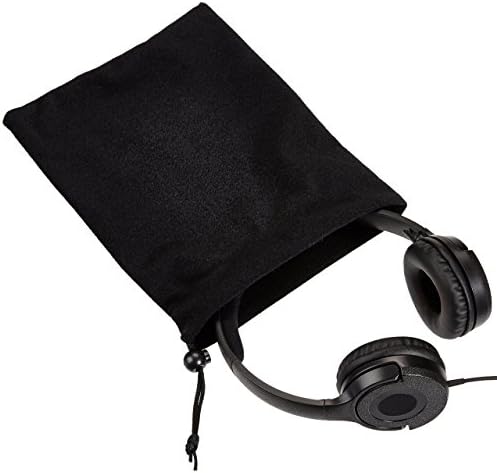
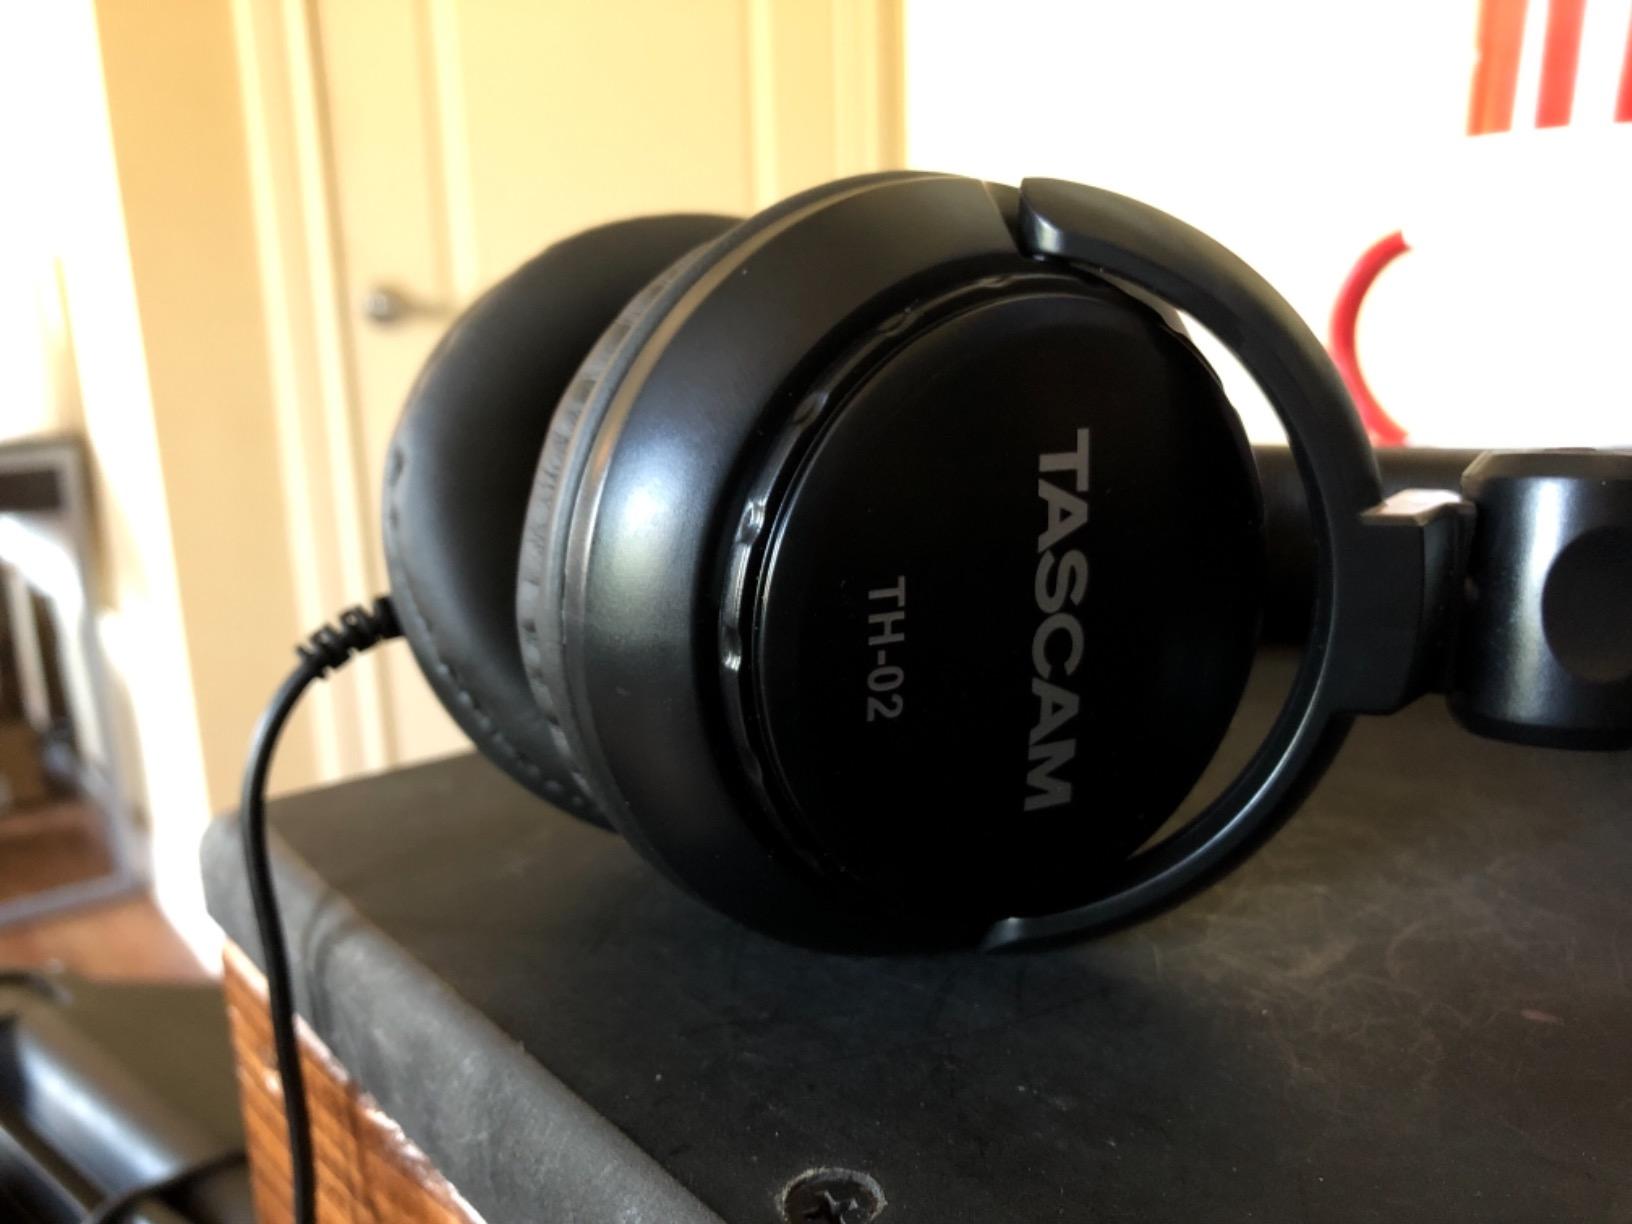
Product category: headphones
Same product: no